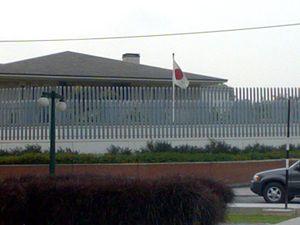
Voici les représentations diplomatiques du Japon à l'étranger :